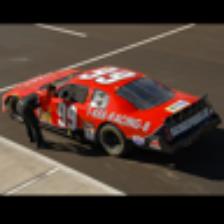
Label: NonHuman